West Tripura district

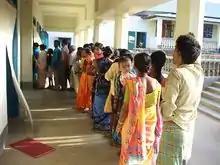
West Tripurans waiting in line.

According to the 2011 census West Tripura district has a population of 1,725,739, roughly equal to the nation of The Gambia or the US state of Nebraska. This gives it a ranking of 281st in India (out of a total of 640). The district has a population density of . Its population growth rate over the decade 2001-2011 was 12.5%. West Tripura has a sex ratio of 964 females for every 1000 males, and a literacy rate of 88.91%. After reorganisation, the residual district had a population was 918,200. 64.12% of the population lived in urban areas. Scheduled Castes and Scheduled Tribes made up 192,475 (20.96%) and 176,596 (19.23%) of the population respectively.